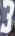
Number: 3